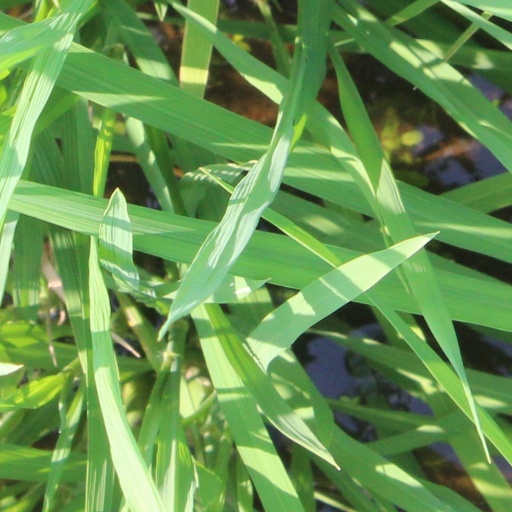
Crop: rice